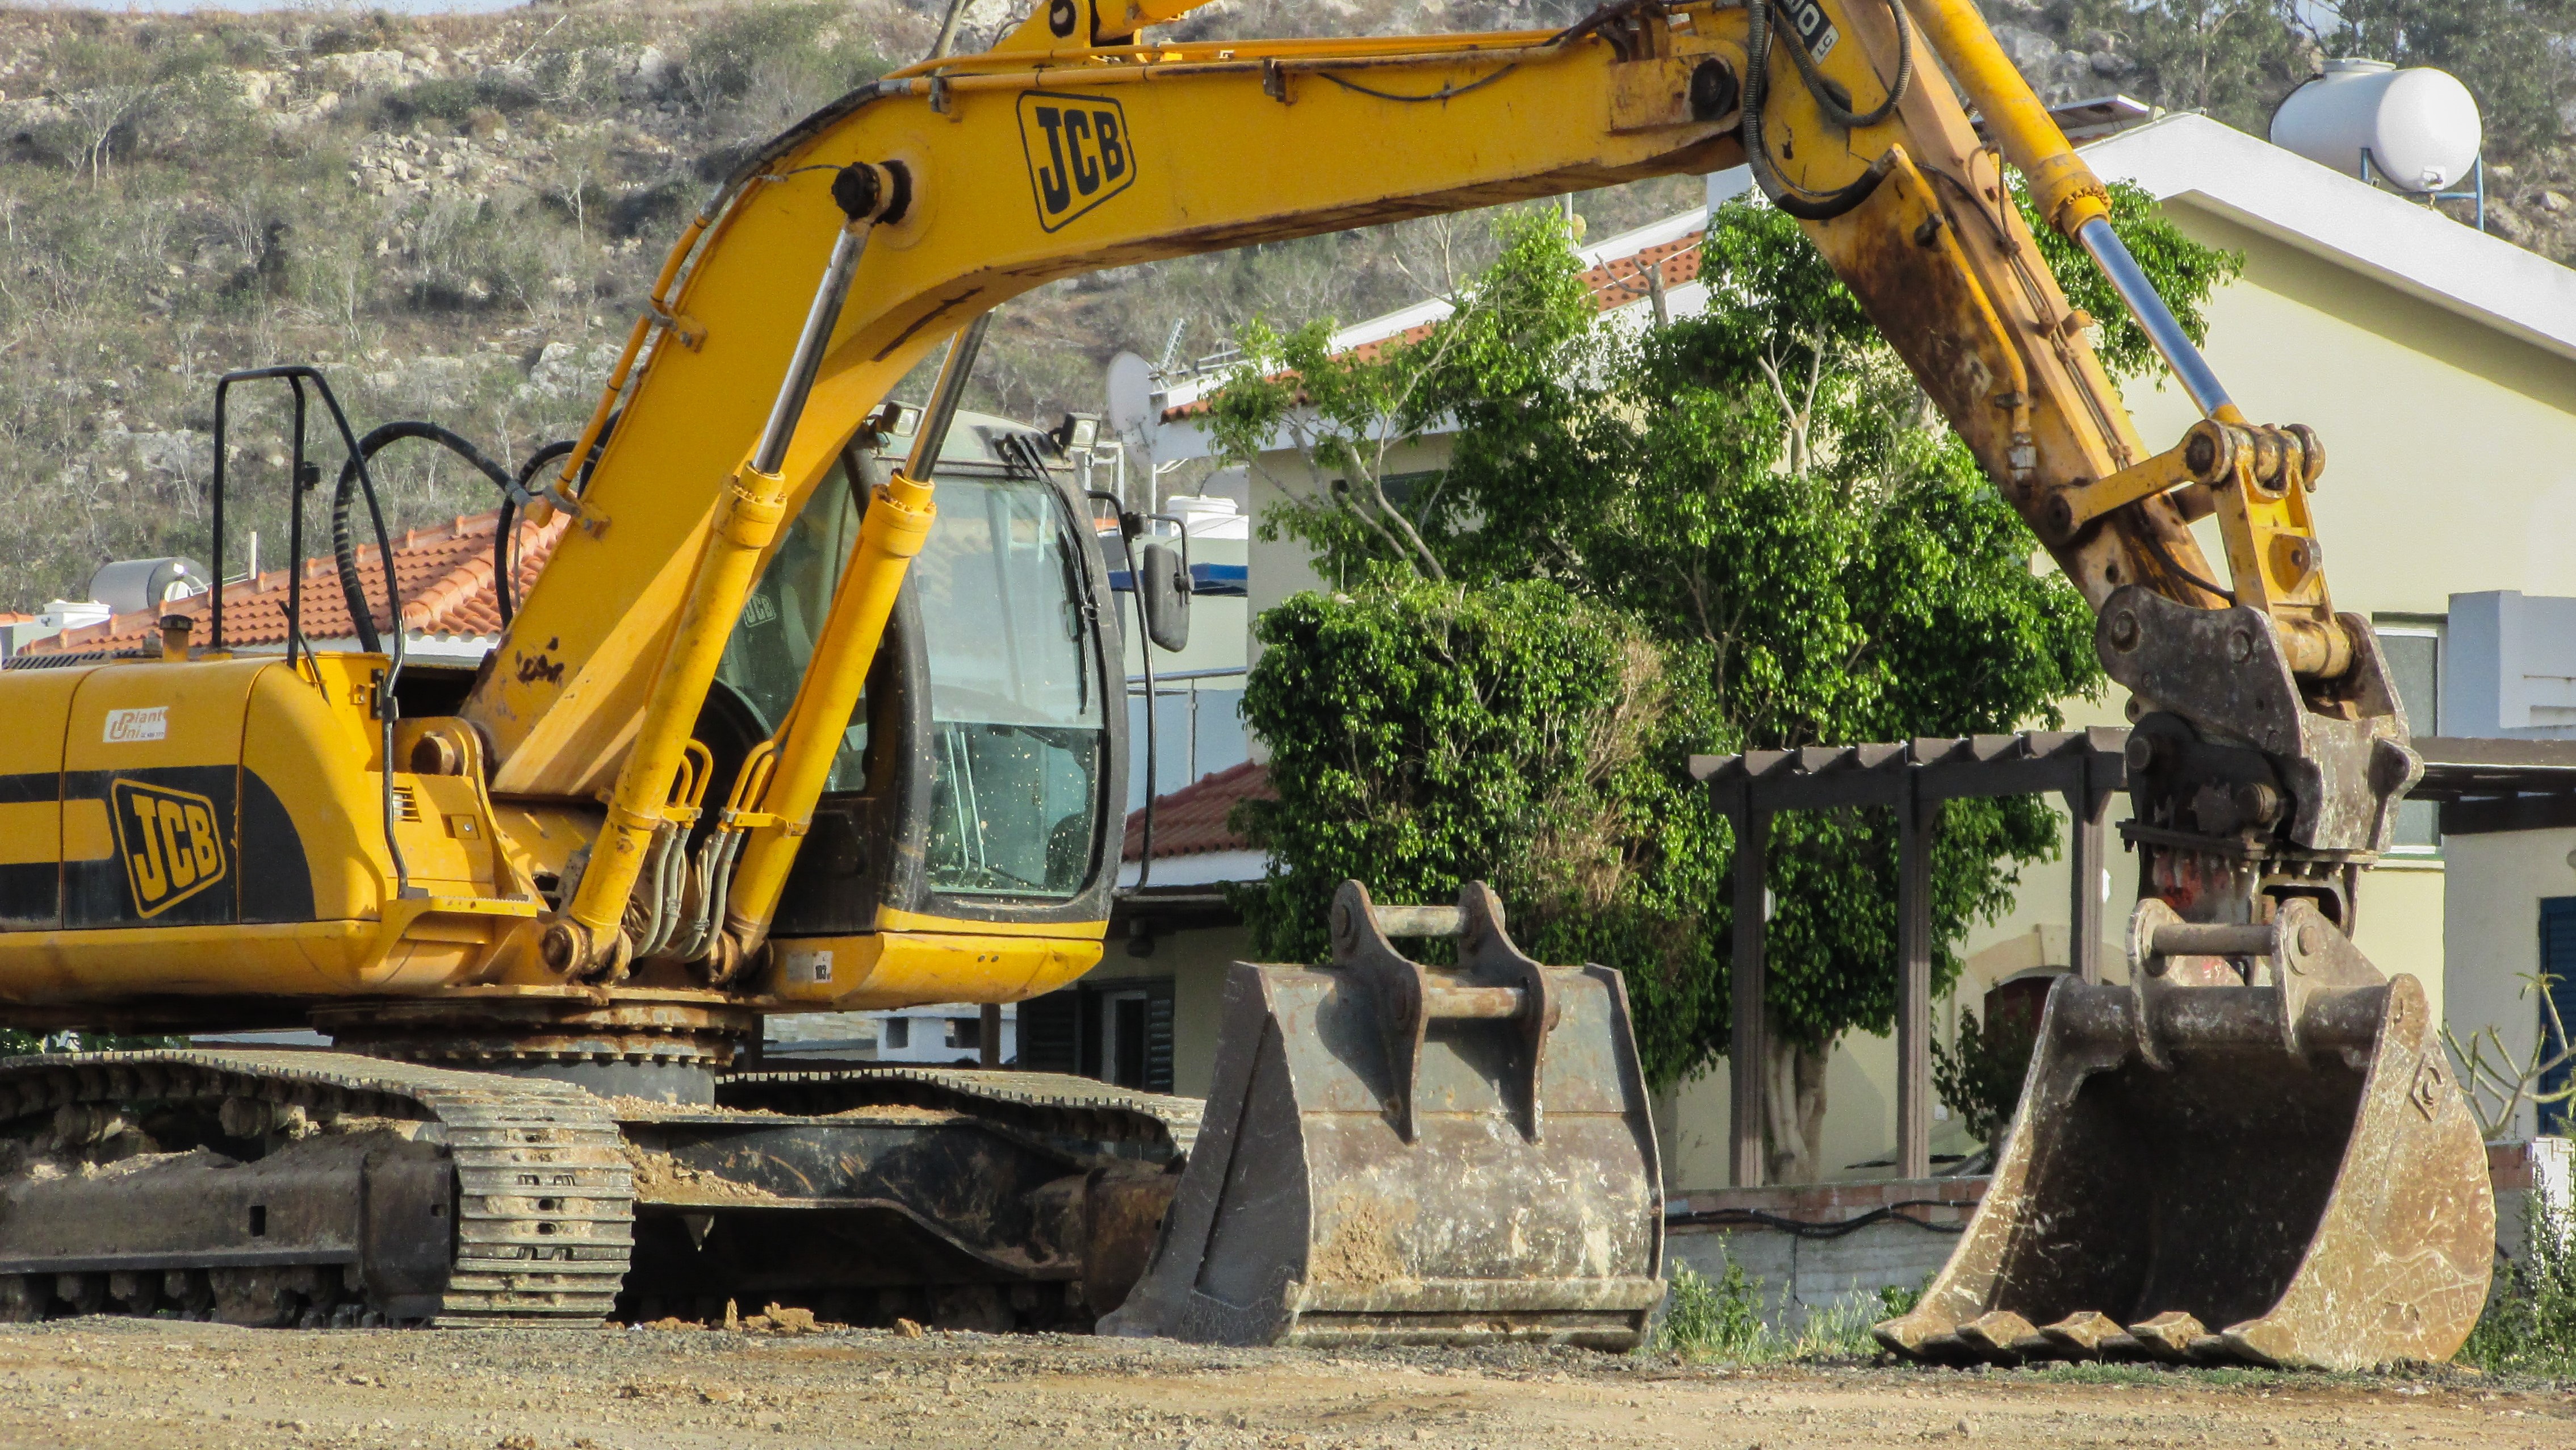
asphalt, construction, vehicle, yellow, bulldozer, crane, excavator, demolition, heavy machine, construction equipment